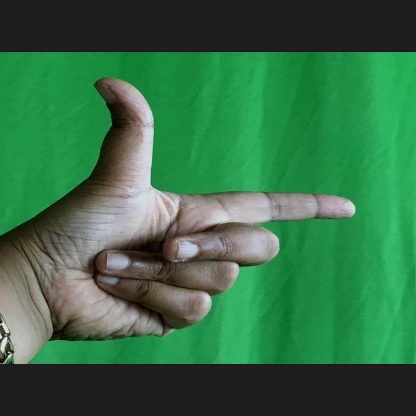
Mudra: Chandrakala